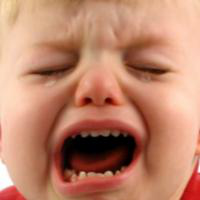
Age group: age 01-10